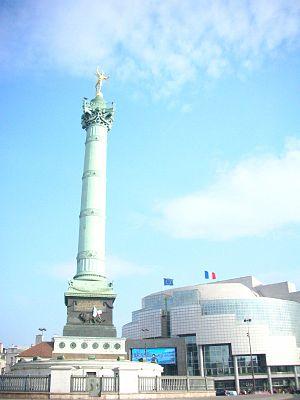
L’opéra Bastille est une salle d’opéra moderne située sur la place de la Bastille à Paris. Elle a été conçue par Carlos Ott et inaugurée en 1989 à l'occasion des festivités du bicentenaire de la Révolution dans le cadre des grands travaux pour Paris. C’est avec l’opéra Garnier l’une des deux salles constituant l'Opéra de Paris, institution publique française dont la mission est de mettre en œuvre la représentation de spectacles lyriques ou de ballet, de haute qualité artistique.
Les Grands travaux de François Mitterrand sont un programme architectural promouvant les monuments modernes de Paris, la ville des monuments, symbolisant le rôle de la France dans l'art, la politique et l'économie durant la fin du XXᵉ siècle. Le programme est initié par François Mitterrand, 21ᵉ président de la République française. Les travaux civiques ont été estimés à 15,7 milliards de francs.